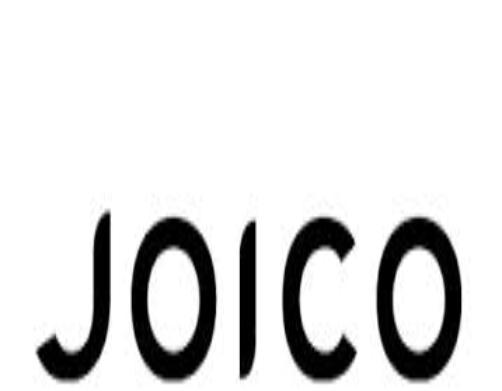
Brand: Joico
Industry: Necessities